Bermuda

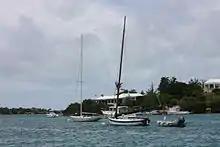
An IOD sloop and a 19th-century Bermudian working boat in Bermuda

Bermuda is divided into nine parishes and two incorporated municipalities.